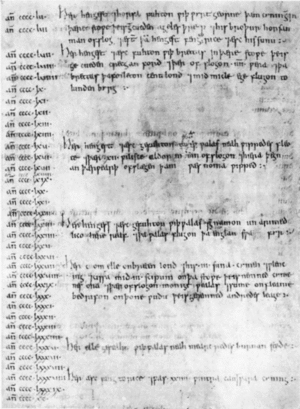
Ælle, Aelle ou Elle aurait été le premier roi du Sussex, dans le sud de l'Angleterre, à partir de 477 et peut-être jusqu'en 514. Les informations à son sujet sont si maigres que son existence même ne peut être affirmée avec certitude.